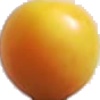
Label: Cherry Wax Yellow 1